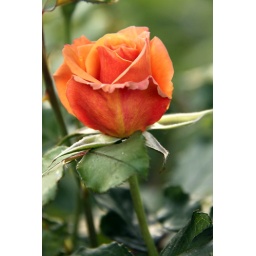
A small rose bud on one of the tree roses in the garden.